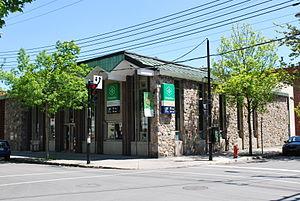
Succursale des Caisses Desjardins sur la rue Gilford, dans le quartier Plateau Mont-Royal de Montréal, au Québec.
Le Mouvement des Caisses Desjardins est un système de caisses populaires fondé le 6 décembre 1900 par Alphonse Desjardins à Lévis, où est aujourd'hui établi son siège social. Considérée par la revue spécialisée The Banker comme l'une des plus importantes institutions financières au monde, le Mouvement des Caisses Desjardins figure également parmi les 100 meilleurs employeurs du Canada.